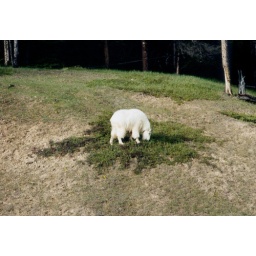
white mountain goat in spring.